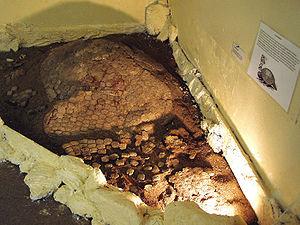
Glyptotherium est un genre éteint de mammifères xénarthres proche du tatou. Ces animaux faisaient partie de la mégafaune nord-américaine, dont beaucoup d’espèces ont aujourd’hui disparu.